Après Match

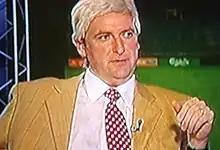
"Bill O'Herlihy"

A Christmas special was broadcast on RTÉ Two on St. Stephen's Day 2006. This edition featured highlights of Après Match sketches from 2006, including sequences from the previous summer's World Cup. The stars of the show interviewed the real RTÉ analysts including Ray Houghton, RTÉ commentator George Hamilton and Sky Sports' Chris Kamara. TV3 sports broadcaster Trevor Welch was lampooned, including having his vowels drawn out as he was interviewing fans from participating countries such as Costa Rica and Germany. The broadcast also featured extended highlights of the stars covering the third place play-off of the World Cup between Germany and Portugal.